Elvera Britto

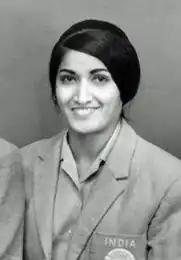

Elvera Britto (15 June 194026 April 2022) was an Indian field hockey player who captained the Indian women's hockey team and the Mysore state's team. She captained the Mysore team for eight consecutive national titles between 1960 and 1967. Britto received the Arjuna Award, India's second highest sporting honor, in 1965.